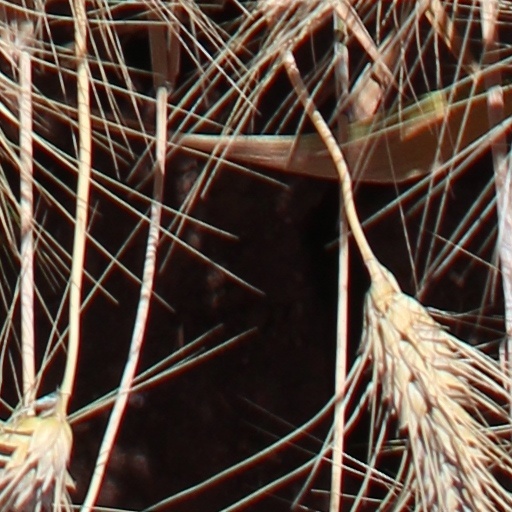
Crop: wheat